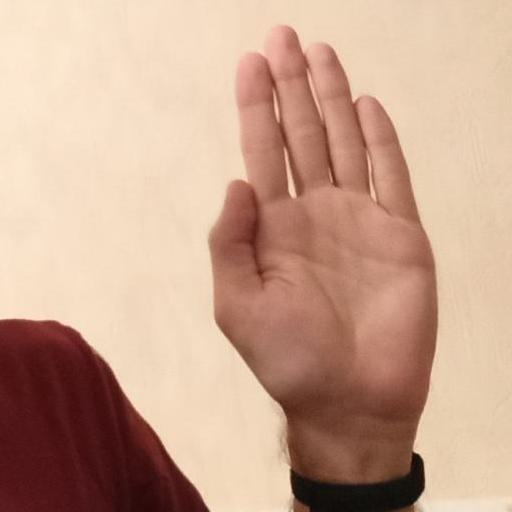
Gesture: stop